Rennell Island

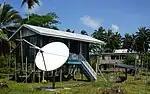
Henua pFNet Internet café. Taken 2008

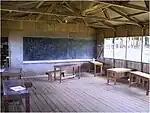
Local TNT school building. Taken 2008

There are schools in all of the main villages and a Bible college which conducts courses on vehicle maintenance, cooking, construction and general living courses. It is estimated that the ratio of students is 80% boys and 20% girls with various reasons identified such as costs, tradition and family home duties.